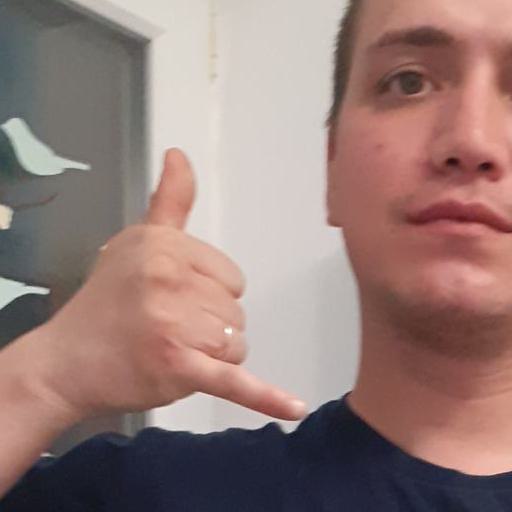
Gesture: call